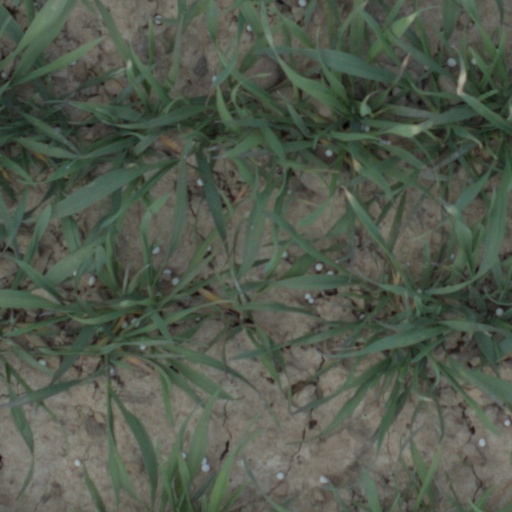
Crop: wheat